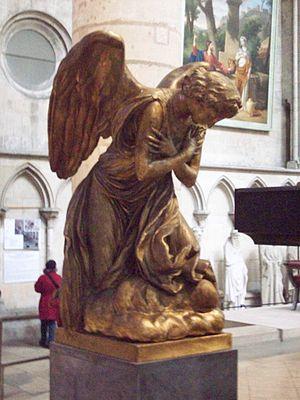
Ange de Caffieri dans le choeur de la cathédrale.
Philippe Caffieri, bronzier français, fils de Jacques Caffieri et frère aîné de Jean-Jacques Caffieri. Il fait partie de toute une dynastie de sculpteurs, fondeurs et dessinateurs, dont le premier membre connu fut Philippe Caffieri.
La cathédrale Notre-Dame, officiellement cathédrale primatiale Notre-Dame-de-l'Assomption de Rouen, est le monument le plus prestigieux de la ville de Rouen. Elle est le siège de l'archidiocèse de Rouen, chef-lieu de la province ecclésiastique de Normandie. L'archevêque de Rouen portant le titre de primat de Normandie, sa cathédrale a ainsi le rang de primatiale.